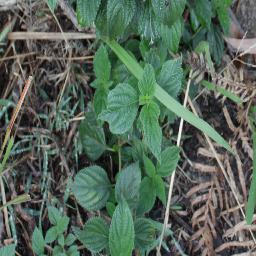
Label: lantana